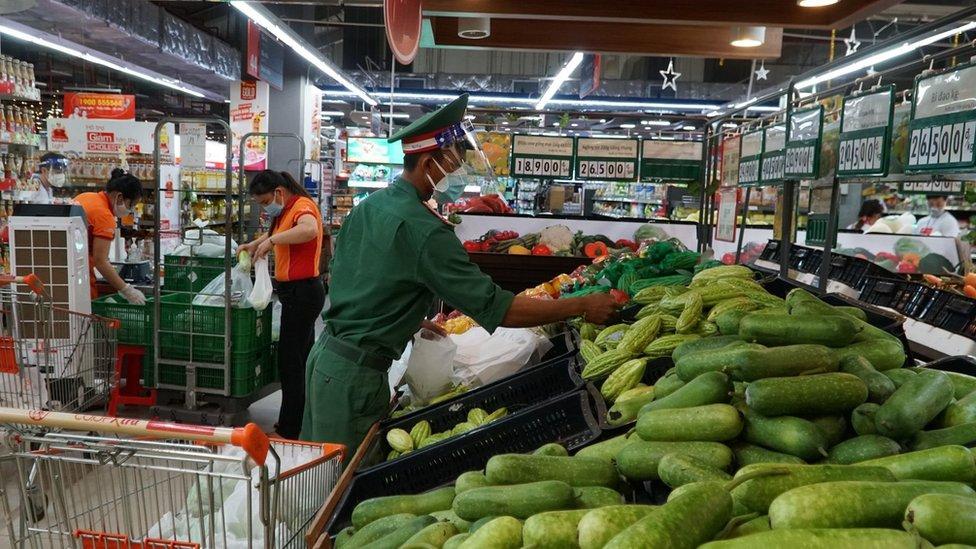
ở bên quầy hàng rau củ có sự xuất hiện của một chú bộ đội